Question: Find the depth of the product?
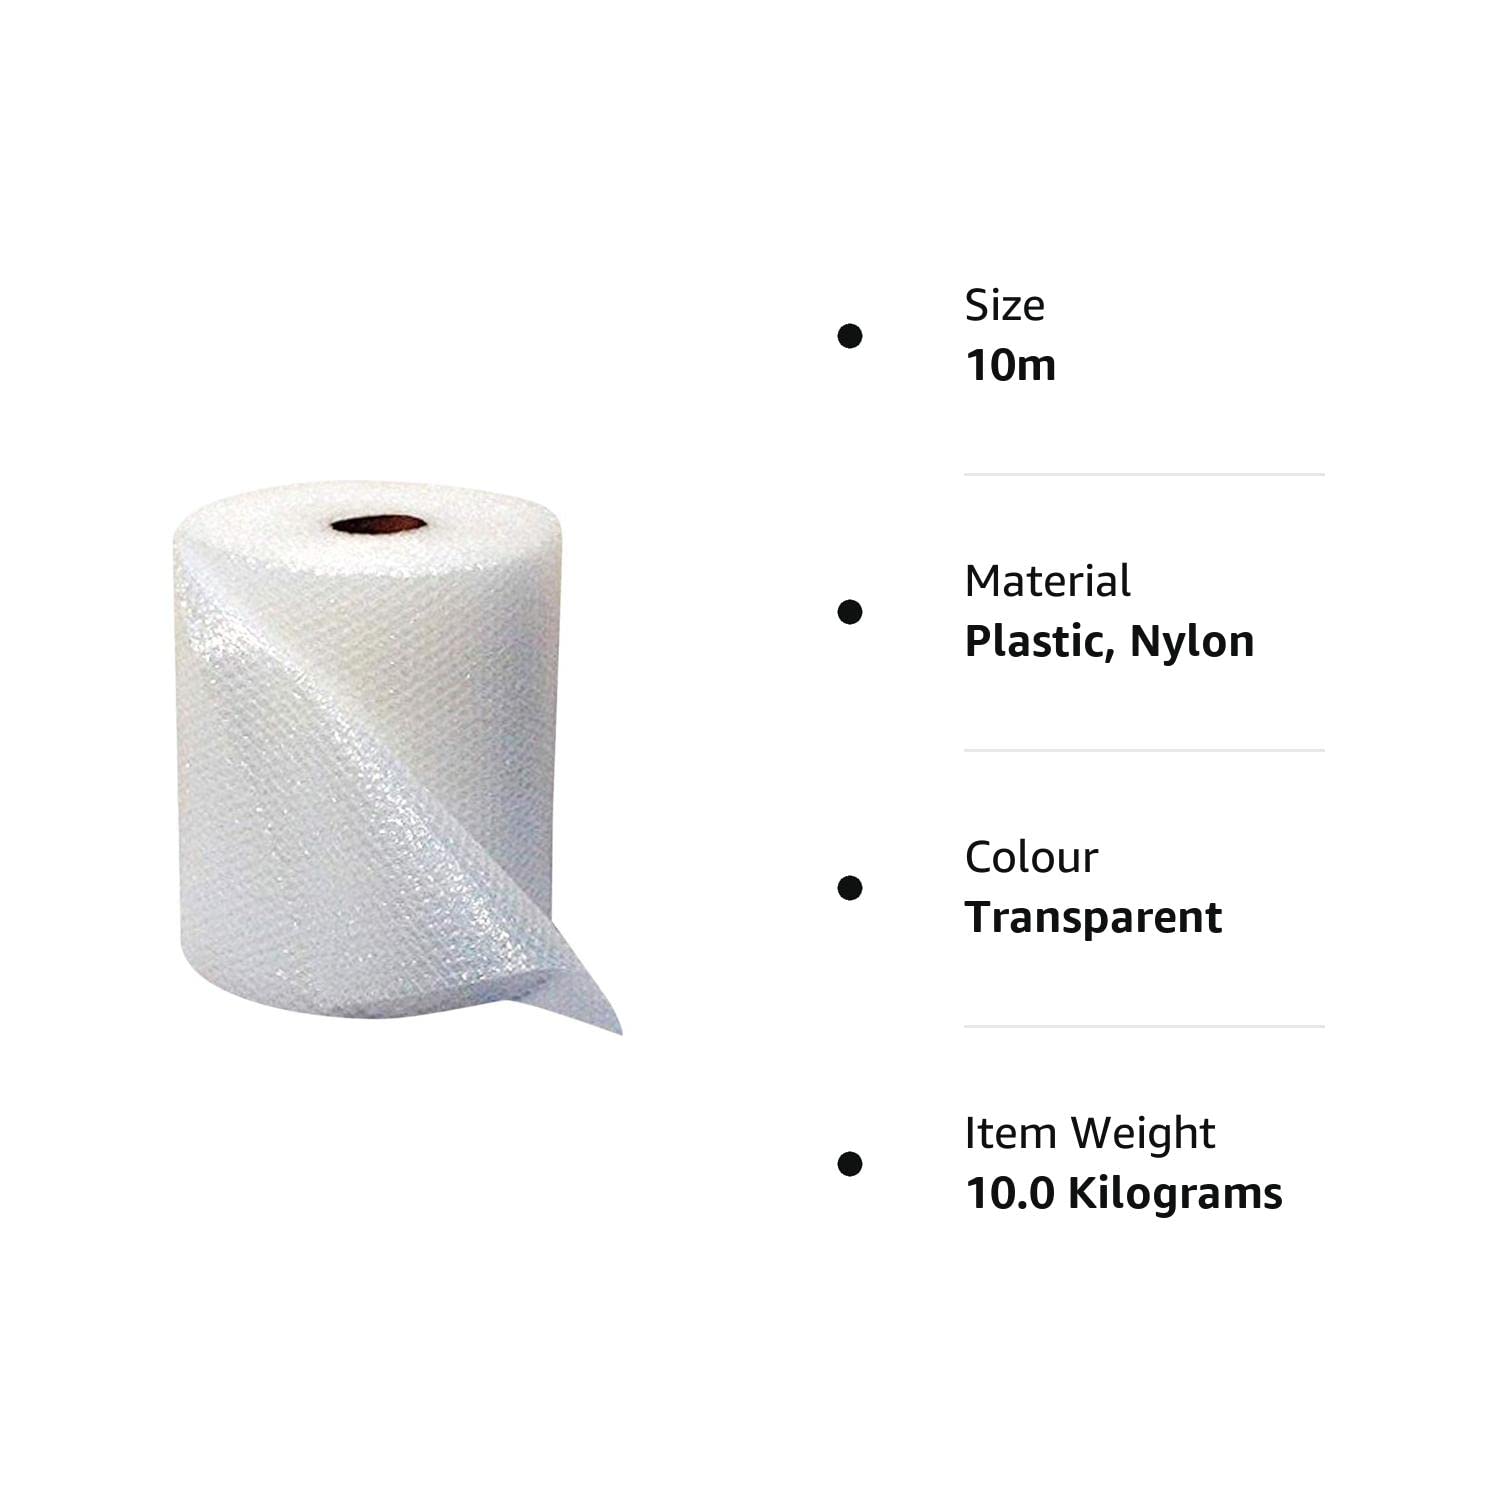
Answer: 10.0 metre